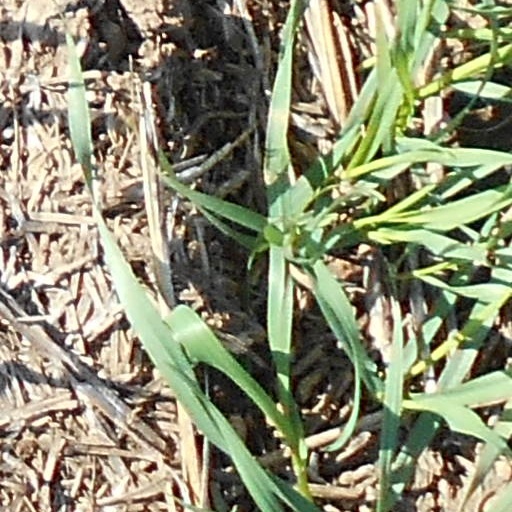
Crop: wheat